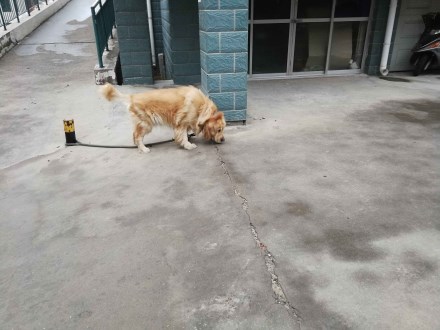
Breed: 5355-n000126-golden_retriever